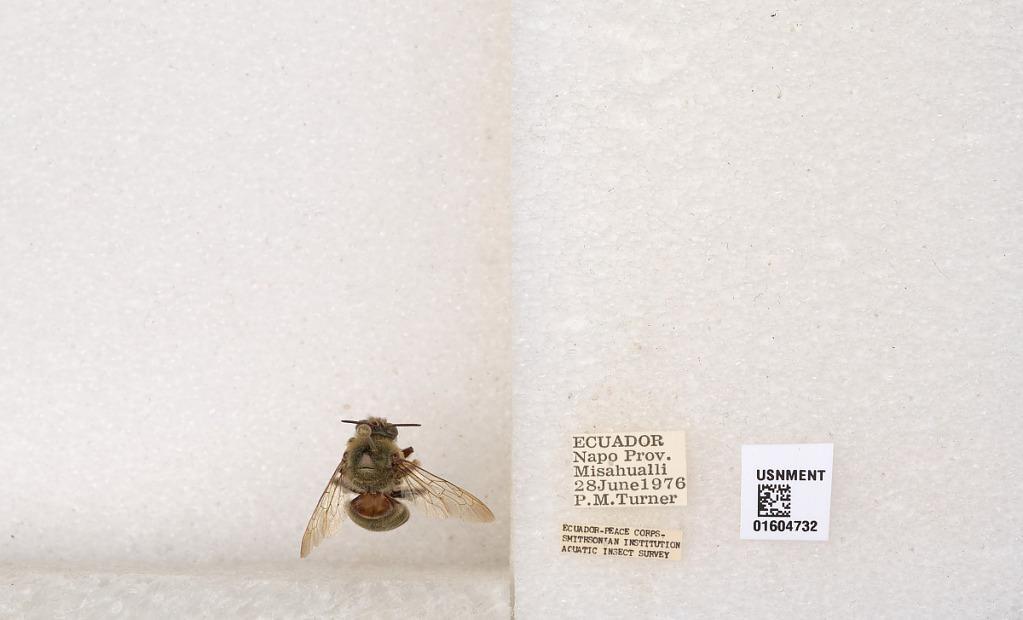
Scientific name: Xylocopa
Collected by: P. Turner
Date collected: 1976-6-28
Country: Ecuador
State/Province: Napo
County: Tena
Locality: Misahualli